Space-themed music

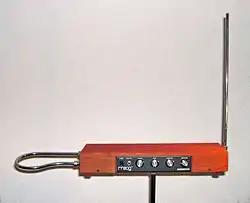
An Etherwave-Theremin, assembled from Robert Moog's kit: the loop antenna on the left controls the volume while the upright antenna controls the pitch

Soundtracks of science fiction films and television and radio series often feature music associated with outer space, such as "Star Wars", "Star Trek", "Doctor Who", "The Hitchhiker's Guide to the Galaxy", "Red Dwarf", "The X-Files", Flash Gordon and others.